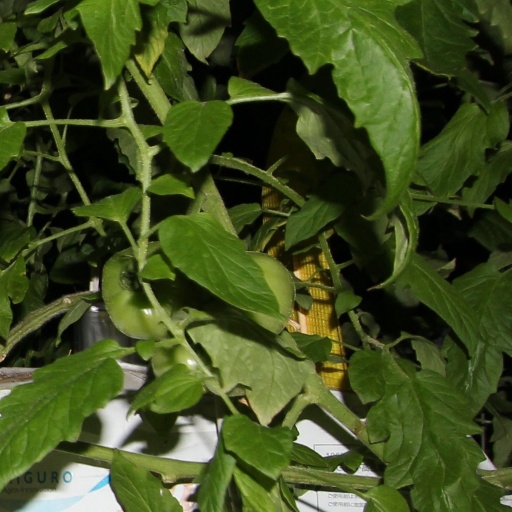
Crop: tomato